John Wesley

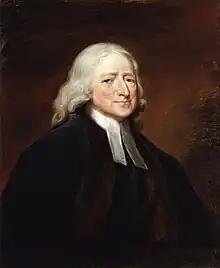
Portrait of Wesley by George Romney, at the National Portrait Gallery in London.

John Wesley (2 March 1791) was an English cleric, theologian, and evangelist who was a principal leader of a revival movement within the Church of England known as Methodism. The societies he founded became the dominant form of the independent Methodist movement that continues to this day.